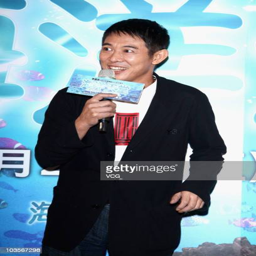
martial artist speaks during a press conference for his new film